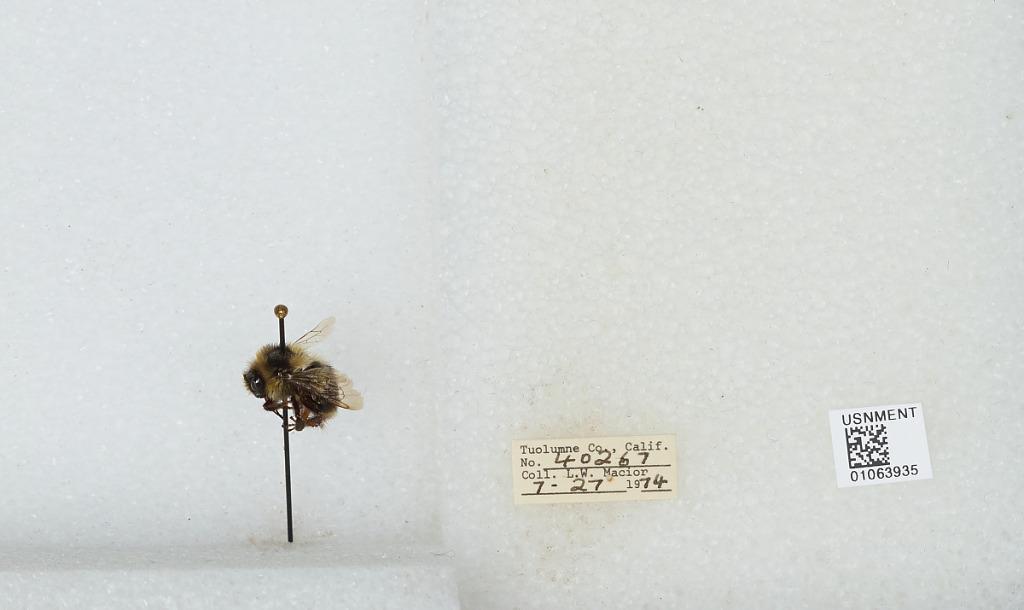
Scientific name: Bombus bifarius nearcticus
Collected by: L. Macior
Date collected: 1974-7-27
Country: United States
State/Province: California
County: Tuolumne
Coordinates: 38.02, -119.93